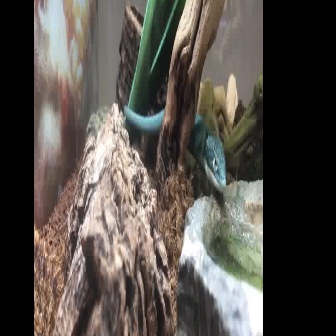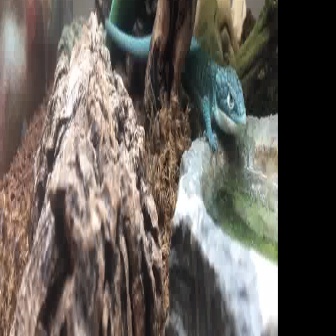
  Please identify the target specified by the bounding box [123,94,226,197] in the first image and locate it in the second image. Return the coordinates in [x_min,y_min,x_max,y_max] format.
Answer: [103,10,246,153]